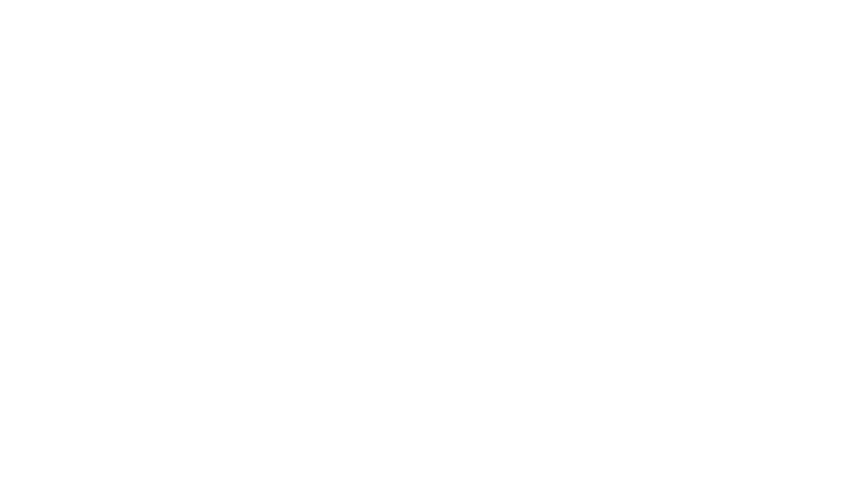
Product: The Kids Room by Stupell "Imagine, Smile, Dream Big" Wall Plaque Art
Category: Baby Products | Nursery | Décor | Wall Décor | Wall Plaques
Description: Design By Susan Newberry Designs.
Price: $22.38
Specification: ProductDimensions:10x15x0.5inches|ItemWeight:2pounds|ShippingWeight:2.4pounds(Viewshippingratesandpolicies)|Manufacturer:StupellIndustries|ASIN:B01E0699M4|Itemmodelnumber:brp-1732_wd_10x15